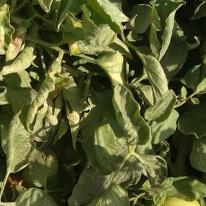
Crop: Tomato
Condition: virosis-d